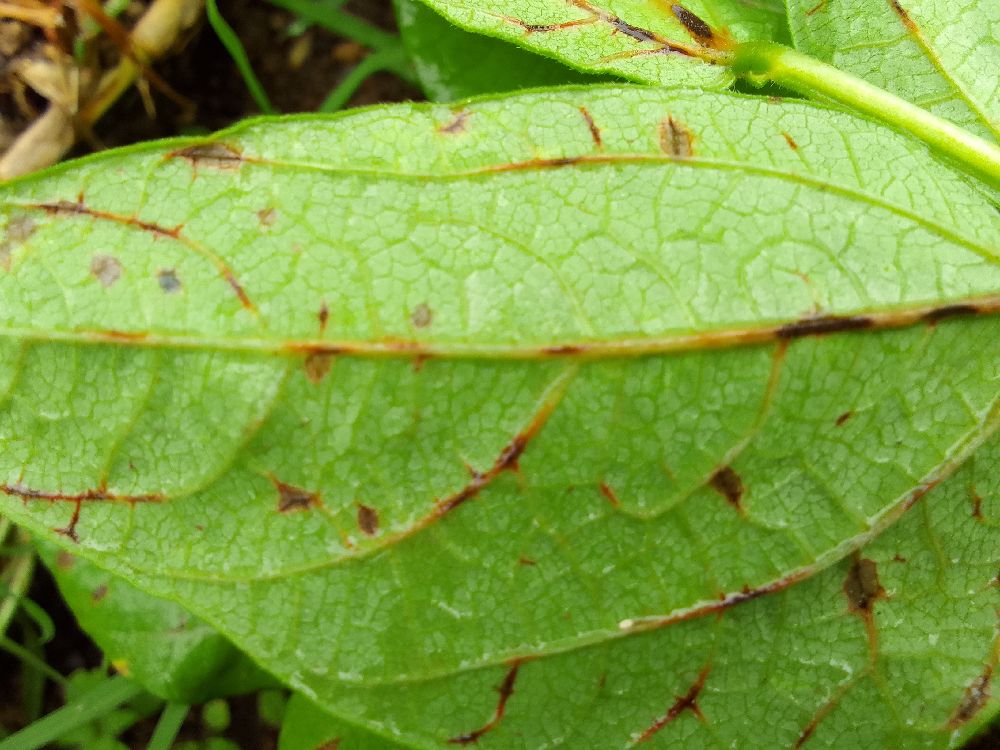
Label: anthracnose